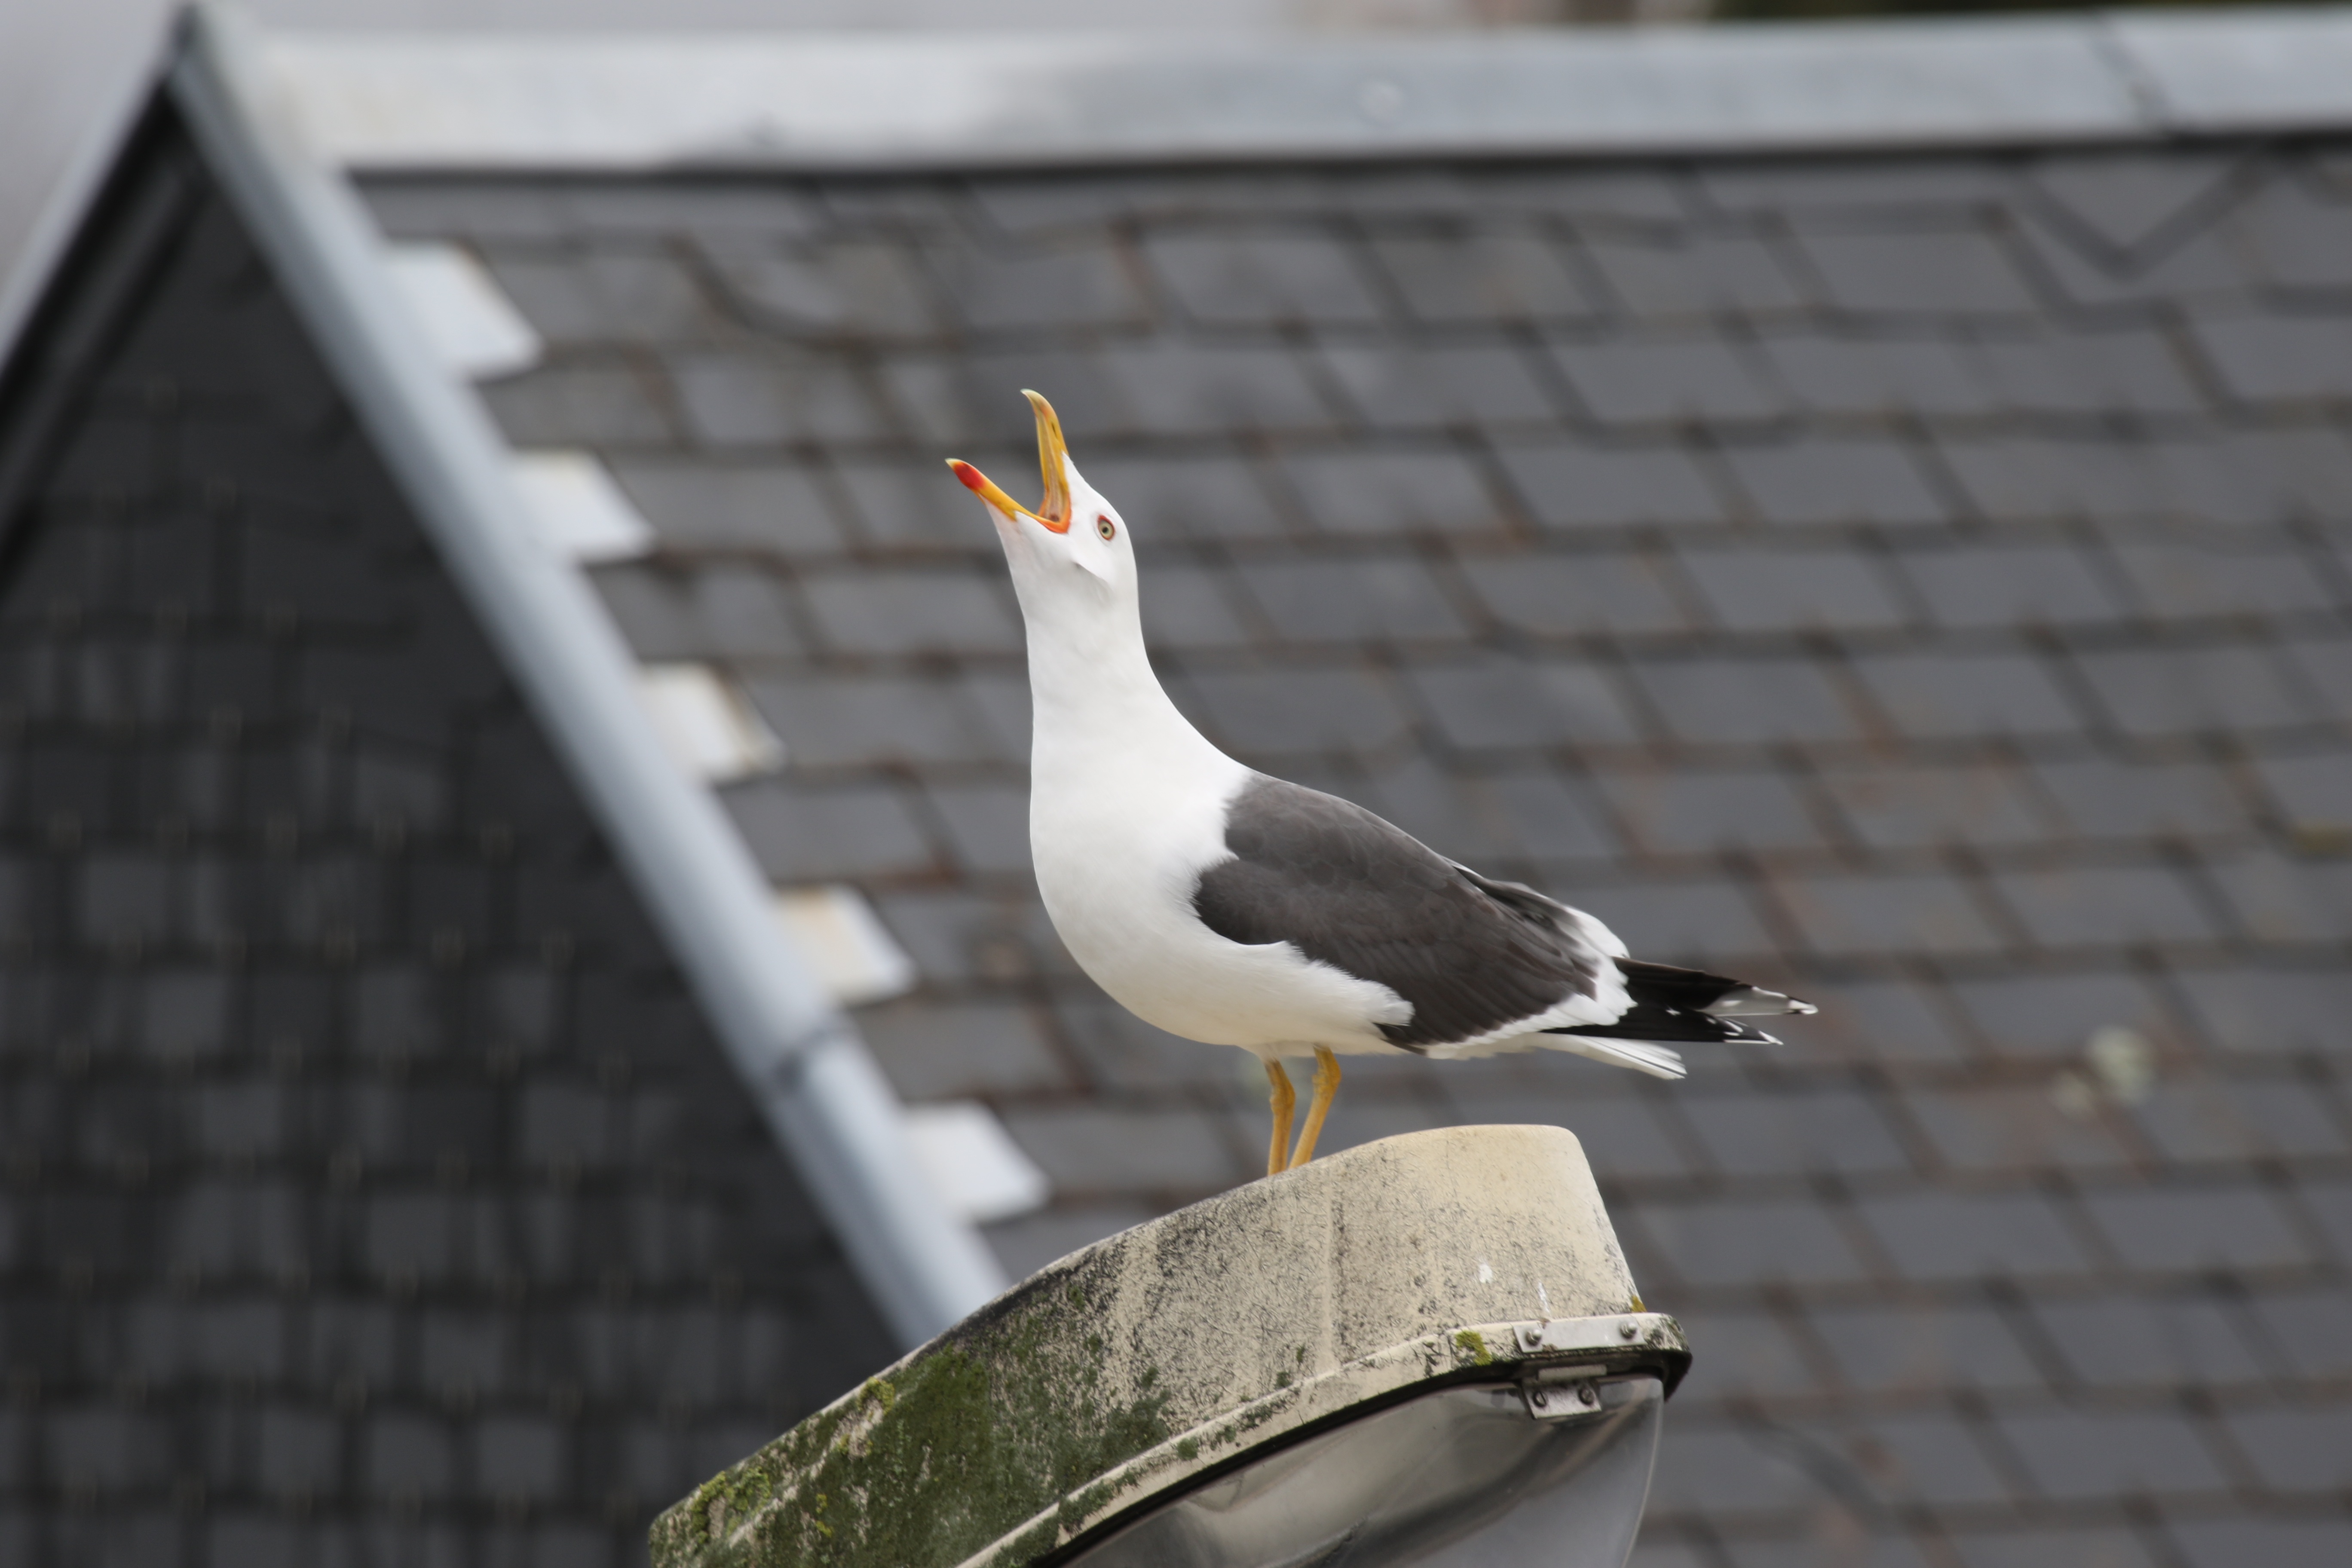
bird, wing, animal, seabird, gull, beak, fauna, vertebrate, charadriiformes